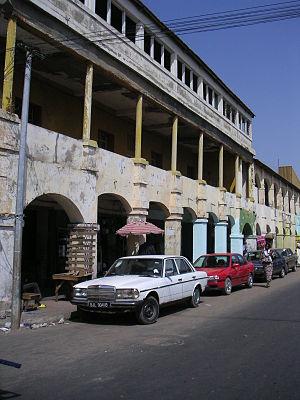
Cet article dresse une liste des villes gambiennes les plus peuplées.